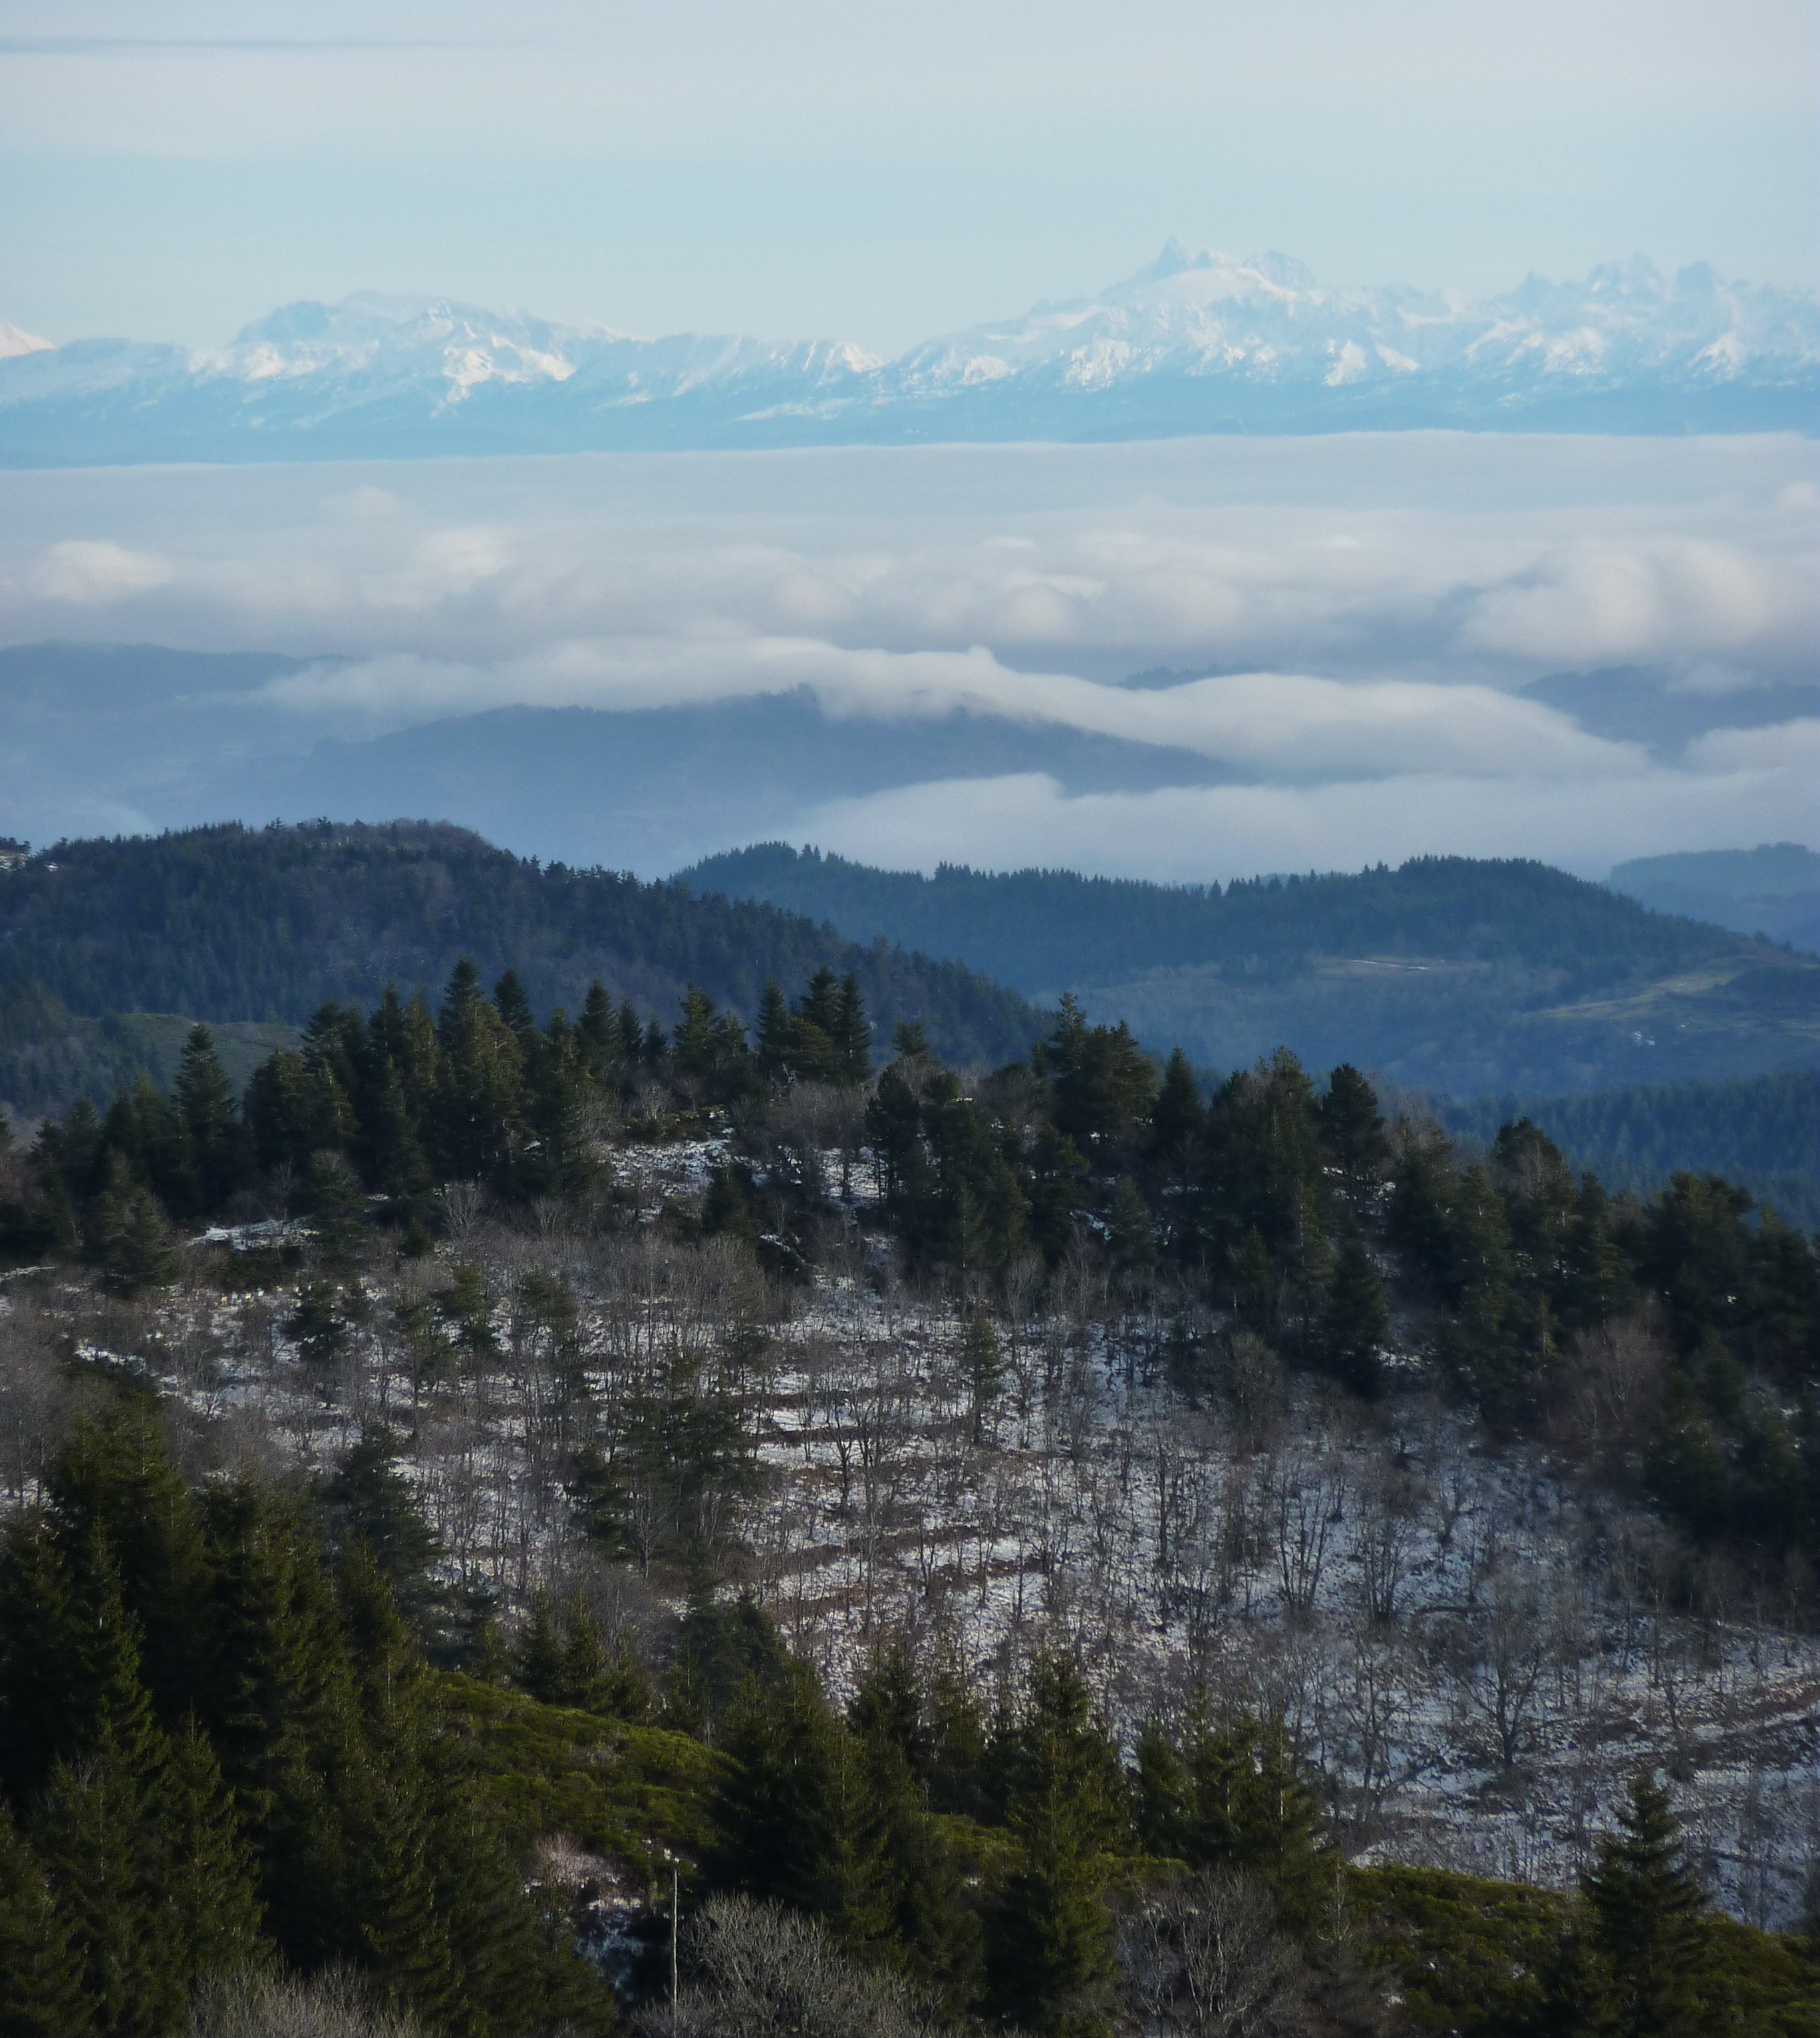
landscape, tree, nature, forest, wilderness, walking, mountain, snow, cloud, hill, lake, adventure, valley, mountain range, ridge, summit, alps, picture, plateau, fell, loch, landform, mountain pass, nature alps, geographical feature, atmospheric phenomenon, mountainous landforms